Answer in natural language. Consider the 3D positions of the objects in the scene and not just the 2D positions in the image. Is the centerpoint of  Window (marked A) at a higher height than dark brown dresser? Choose between the following options: no or yes
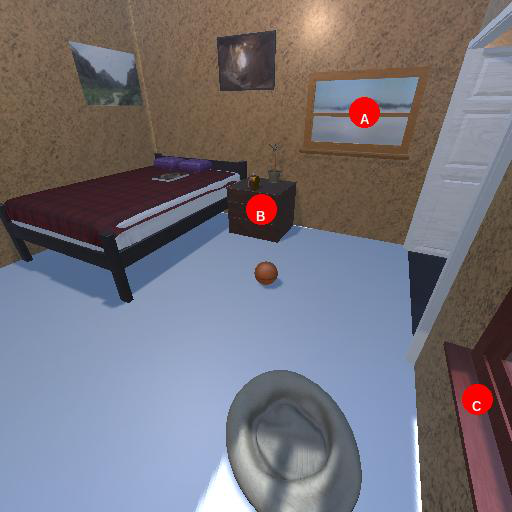
<answer>yes</answer>